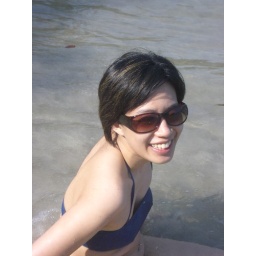
S loves just sitting in the sand at the water